Lioré et Olivier LeO H-23-2

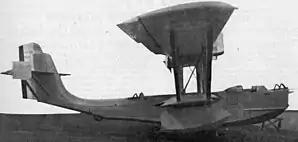

The Lioré et Olivier H-23-2 was an amphibious maritime reconnaissance flying boat, built in France in 1932. Three were produced for the Venezuelan Army Air Service.